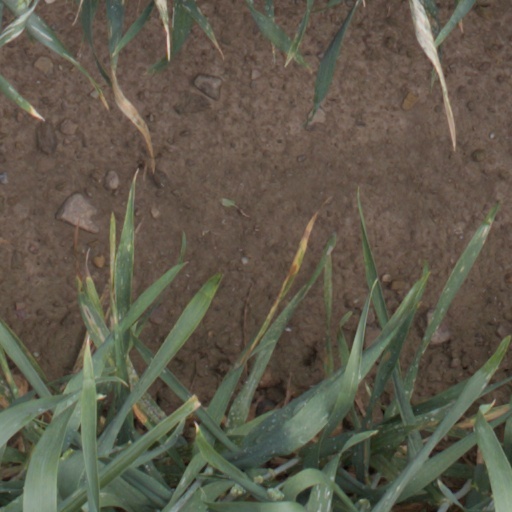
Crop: wheat